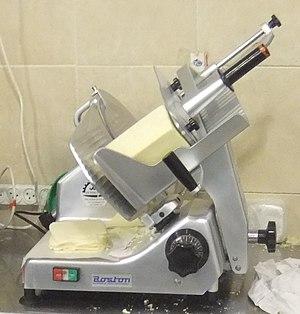
Un couteau à fromage est un type de couteau de cuisine spécifiquement conçu et utilisé pour couper les fromages en tranches ou en cubes. Chaque type de fromage nécessite un type de couteau différent, notamment selon la dureté de sa pâte. Le plus souvent le couteau à fromage se réfère à un couteau ajouré à dents de scie conçu pour les fromages à pâte molle. Il comporte deux pointes pour piquer le morceau sans avoir à utiliser la fourchette.